Shaan (2022 film)

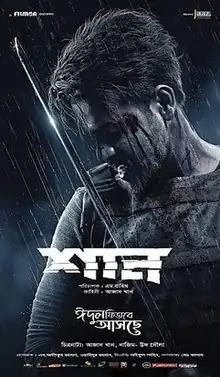
First look poster

Shaan is a 2022 Bangladeshi action thriller film based on a true story. The film stars Siam Ahmed, Puja Cherry Roy, Champa, Taskeen Rahman & Aruna Biswas. It was director M Raahim's debut film, who was assistant director of Siam Ahmed's first two films Poramon 2 & Dahan. With this film, Champa & Aruna Biswas collaborated after 26 years. The screenplay of the film was written by reputed thriller writer Nazim Ud Daula, based on the story of Mr. Azad Khan, with art direction by Tareq Bablu.